Amy Ricard

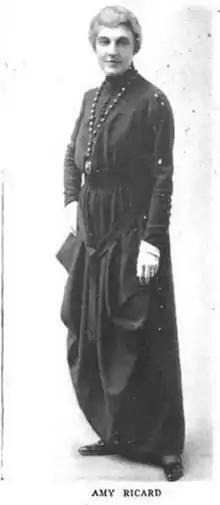
Amy Ricard in "The Torches", from a 1917 publication.

Ricard appeared in Broadway in "The Pride of Jennico" (1900), "Janice Meredith" (1900–1901), "The Stubbornness of Geraldine" by Clyde Fitch (1902), "Babes in Toyland" by Victor Herbert (1903–1904), "The College Widow" (1904–1905), "Mary and John" (1905), "Matilda" (1906–1907), "The Literary Sense" (1908), "The Reckoning" (1908), 'Girls" by Clyde Fitch (1908 and 1909), "The Torches" (1917), "The Woman on the Index" (1918), and "Those Who Walk in Darkness" (1919). On the Boston stage, with her husband Lester Lonergan, she starred in "An Idyl of Erin" (1910).